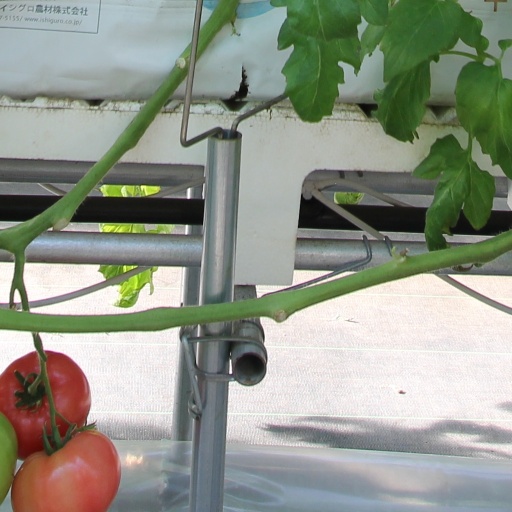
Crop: tomato